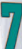
Number: 7